History of Manhattan

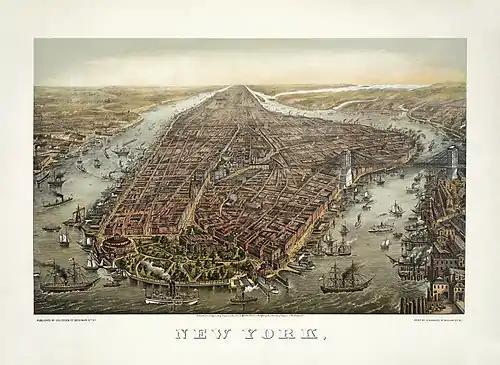
Manhattan in 1873; the Brooklyn Bridge, connecting Manhattan with Brooklyn, was constructed between 1870 and 1883.

Manhattan was at the heart of the New York Campaign, a series of major battles in the early stages of the American Revolutionary War. The Continental Army was forced to abandon Manhattan after the Battle of Fort Washington on November 16, 1776. The city, greatly damaged by the Great Fire of New York during the campaign, became the British military and political center of operations in North America for the remainder of the war. The military center for the colonists was established in neighboring New Jersey. British occupation lasted until November 25, 1783, when George Washington returned to Manhattan, as the last British forces left the city.